Black Loch (New Cumnock)

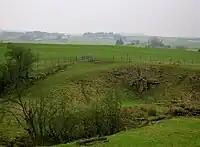
Entrance lane to old Borland Castle.

The loch lay within the Lands of Boreland, held by the Hamilton family since circa late 14th to early 15th centuries. A George Hailton of Boreland was the second son of Sir David Hamilton of Cadzow. The family held the lands until in 1669 Hugh Hamilton of Boreland left the lands to his grand-daughter Margaret, the heiress of this cadet branch of the family. Hugh Montgomerie of Prestwickshaws, a descendant of the Eglinton Montgomeries, married Margaret and sold his lands of Prestwickshaws to one Robert Wallace. The Montgomeries of Boreland held these lands until 1751 when the property passed to the Montgomeries of Coilsfield, who sold it to various parties. In 1790 the lands were purchased by the Earl of Dumfries, however by the 1860s the lands were owned by the Marquis of Bute.